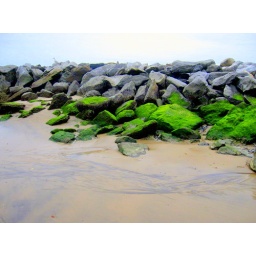
The green water-plants fully covered part of jetty that came under water during the tide